Tierra del Fuego (film)

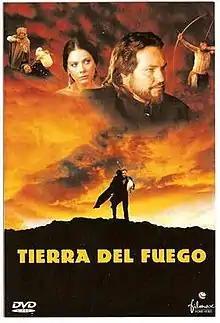
Mexican DVD cover

Tierra del Fuego is a 2000 Chilean drama film directed by Miguel Littín. Based on a short story of the same name by Francisco Coloane, it is about the conquest of Tierra del Fuego by Julius Popper. It was screened in the Un Certain Regard section at the 2000 Cannes Film Festival.